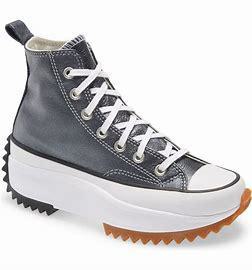
Brand: Converse
Model: Chuck Taylor All Star Platform